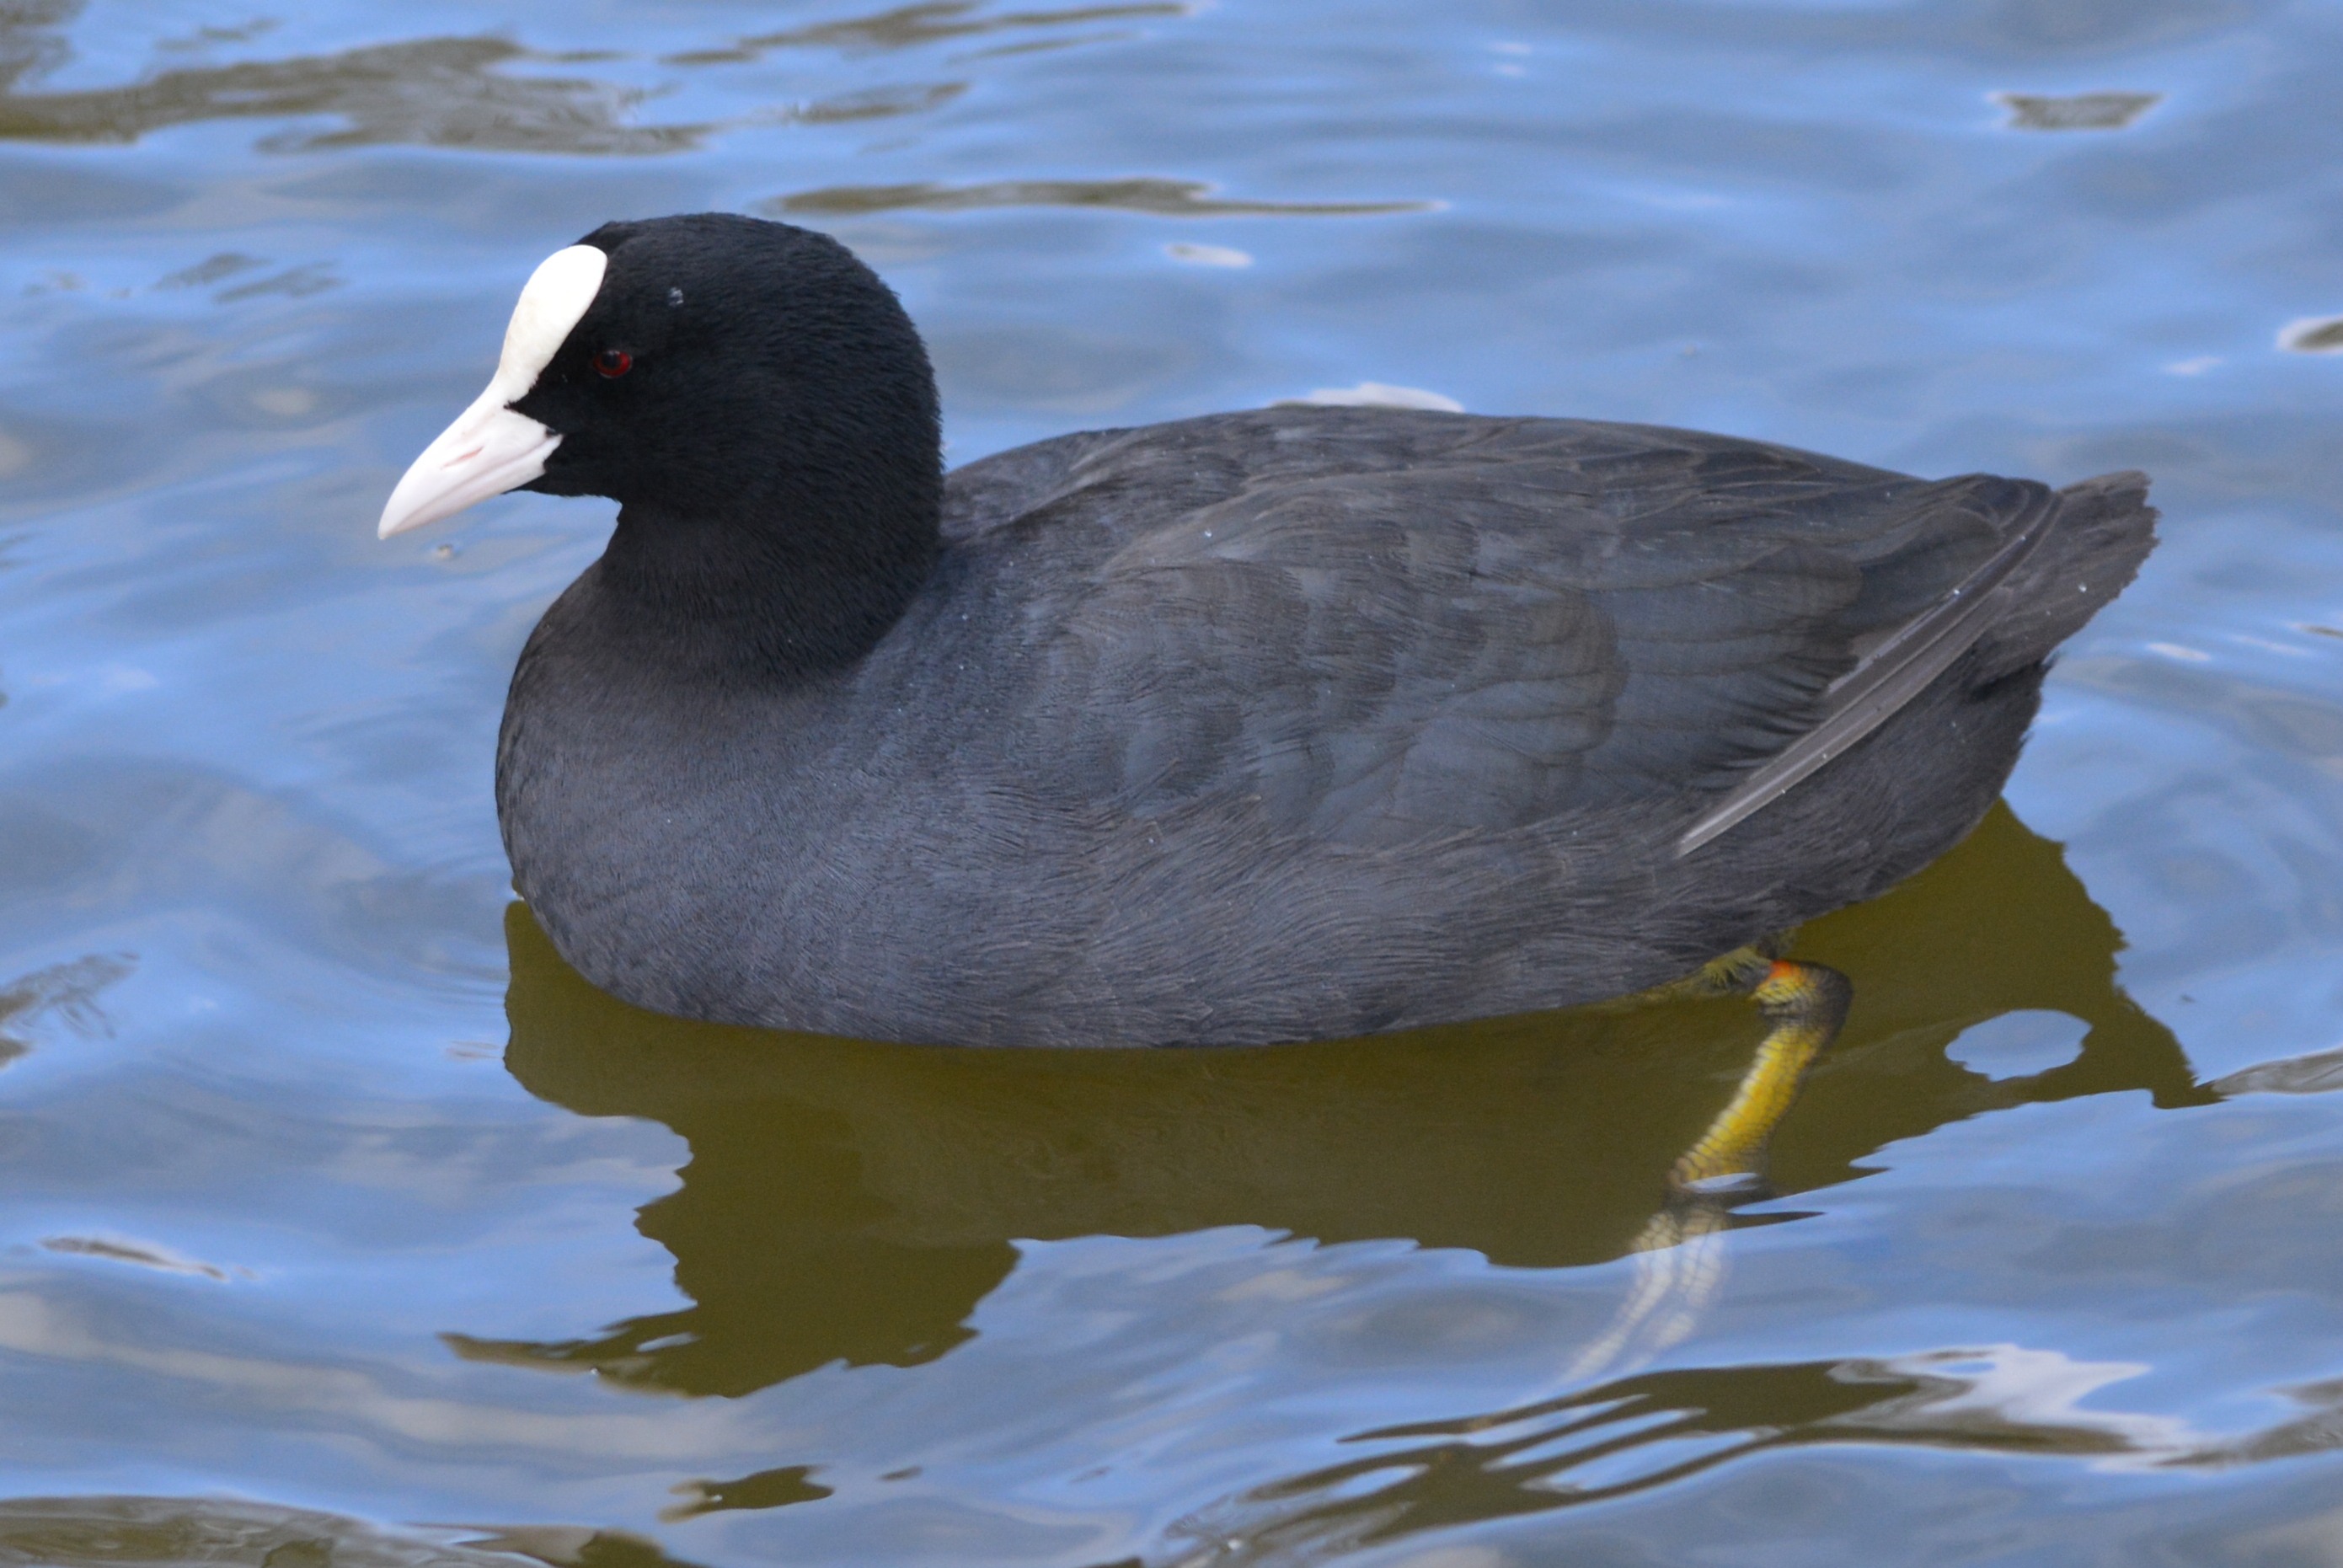
water, nature, bird, wing, animal, wildlife, reflection, beak, fauna, duck, vertebrate, waterfowl, water bird, ducks geese and swans, seaduck